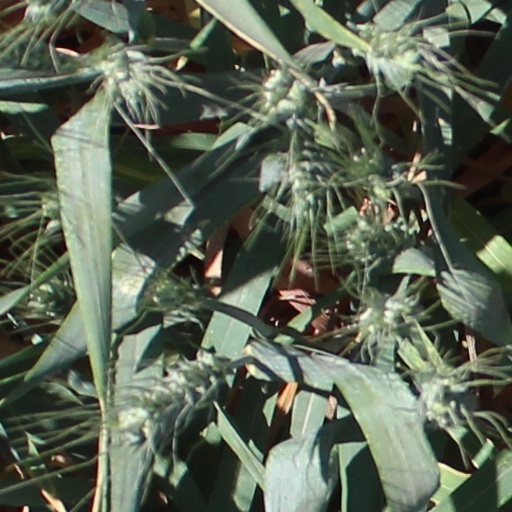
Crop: wheat